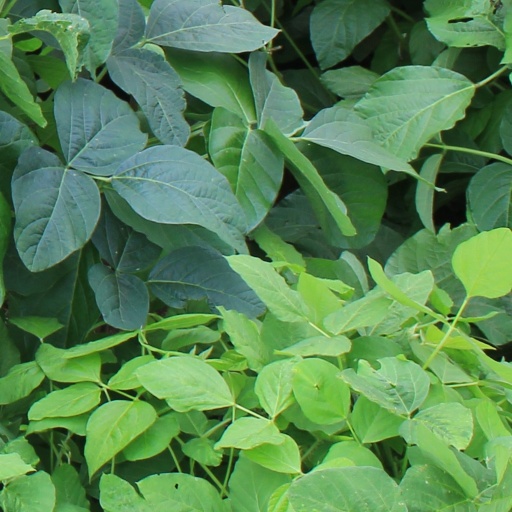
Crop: soybean